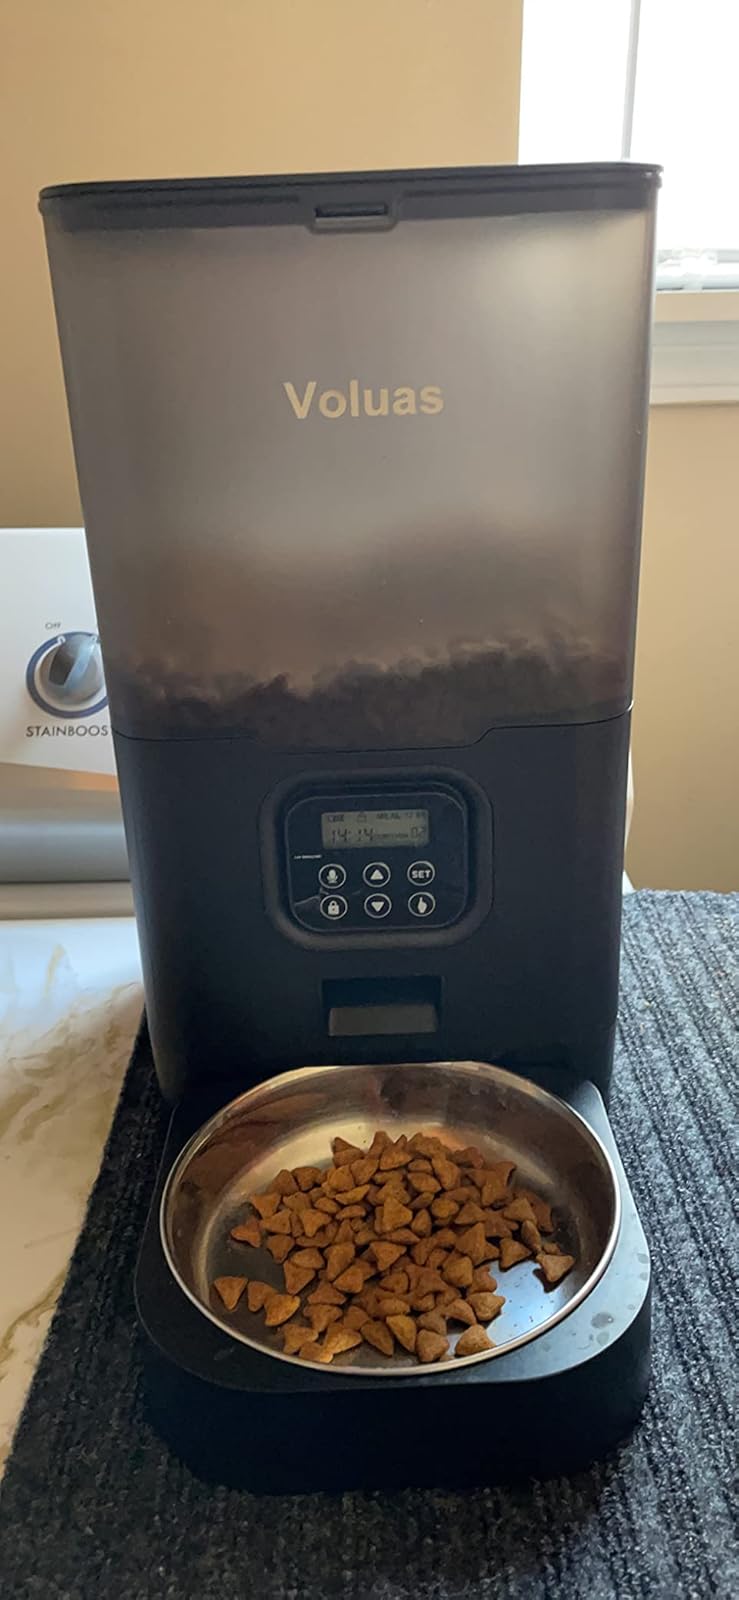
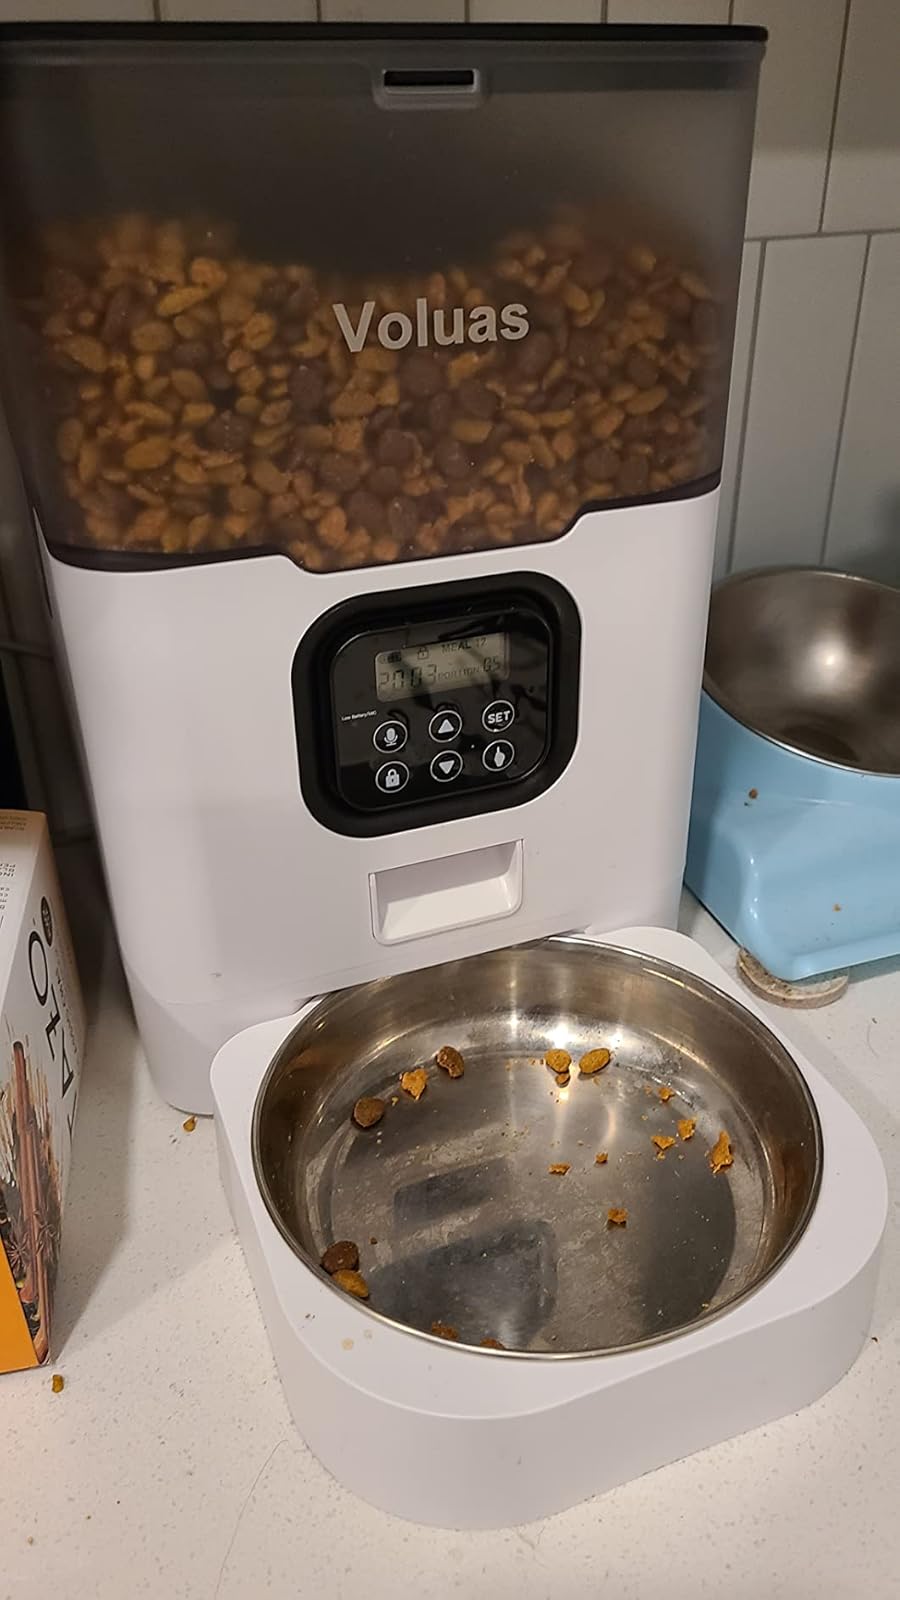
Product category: items_feeder
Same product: no